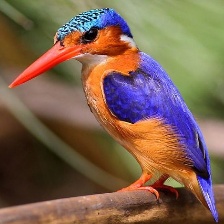
Species: PYGMY KINGFISHER
Scientific name: ISPIDINA PICTA